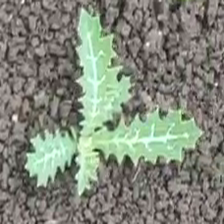
Weed species: Bilayat_(Mexicana_Argemone)